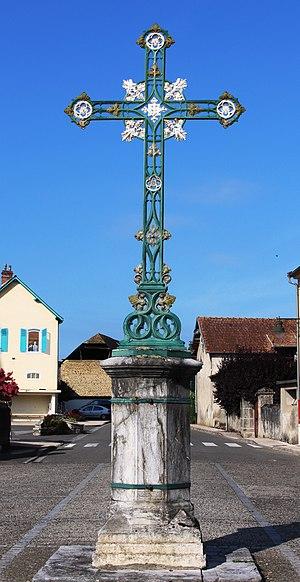
Croix de Louey (Hautes-Pyrénées)
Louey est une commune française située dans le département des Hautes-Pyrénées, en région Occitanie.